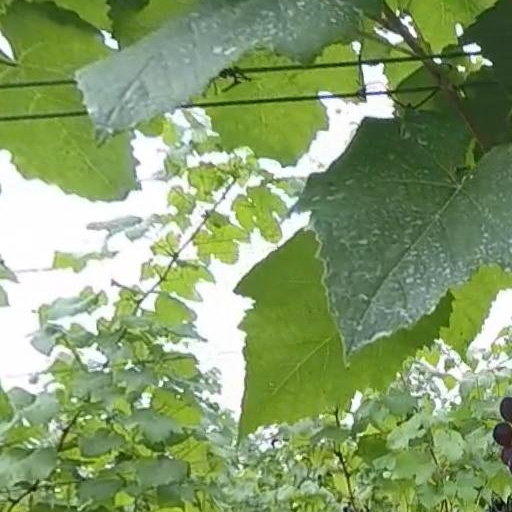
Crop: grape